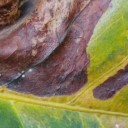
Label: Phoma